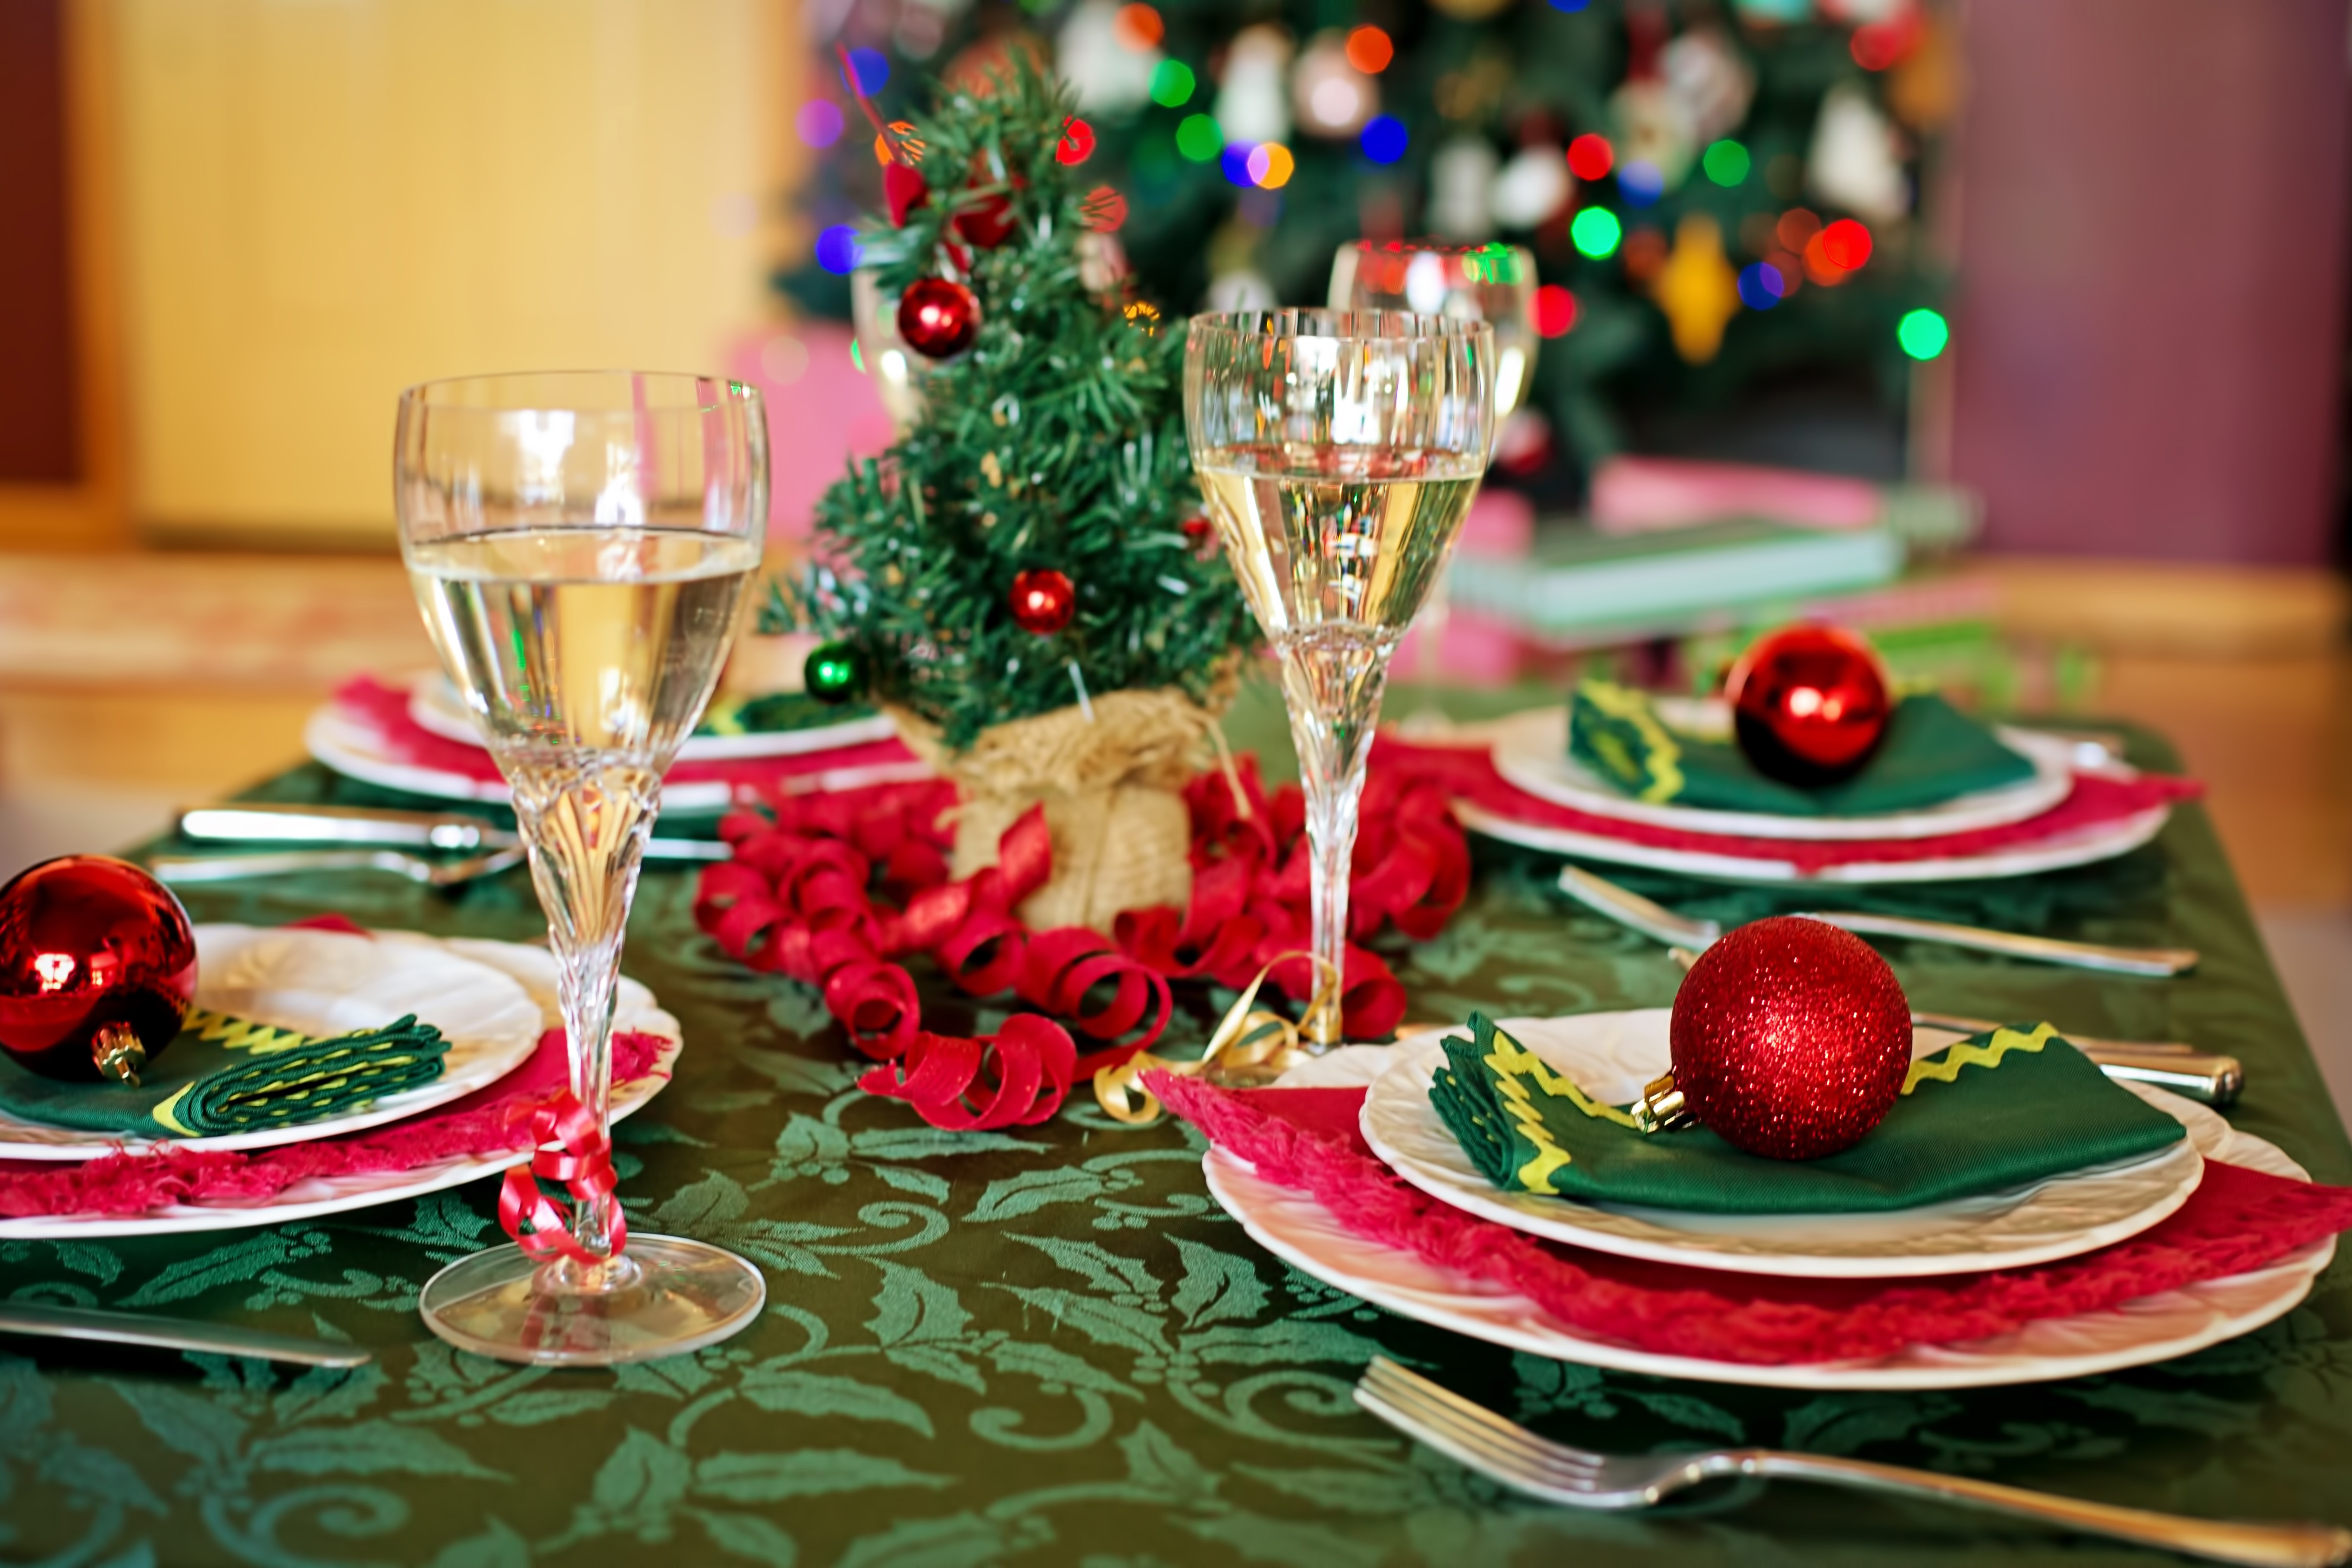
christmas decoration, christmas, christmas eve, table, christmas dinner, centrepiece, tree, event, christmas tree, holly, tableware, champagne stemware, christmas ornament, food, holiday, interior design, room, stemware, meal, plant, evergreen